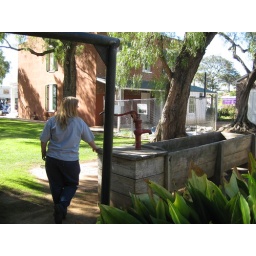
The red building in the back is the Waley House&amp;quot;